Myles Kennedy

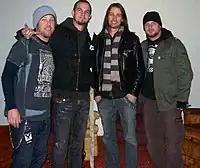
Kennedy (right center) with his Alter Bridge bandmates in 2008

Kennedy is best known as the lead vocalist and one of the two lead guitarists in the band, alongside Mark Tremonti (formerly of Creed). The band's origins lie in late 2003 when Kennedy was contacted by Tremonti, who was interested in having Kennedy lay down vocal tracks for some songs he had recently written. Tremonti and drummer Scott Phillips had reunited with former bassist Brian Marshall who had left Creed in 2000 to form a new band. Alter Bridge, taking its name from an actual bridge that used to be located near Tremonti's home in Detroit, was officially formed in January 2004. Coinciding with the official announcement of Alter Bridge's formation was an announcement regarding their debut album, "One Day Remains", along with the release of that album's lead single, "Open Your Eyes." "One Day Remains" was released in 2004 on Wind-up Records. It received generally mixed to negative reviews and was certified Gold by the RIAA. Two other singles, "Find the Real" and "Broken Wings" were released. "One Day Remains" was the only album by a band with Kennedy as an official member that does not feature his guitar playing, before his 2014 album "World On Fire" as a part of Slash featuring Myles Kennedy and the Conspirators.